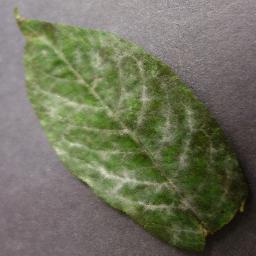
Label: Cherry___Powdery_mildew